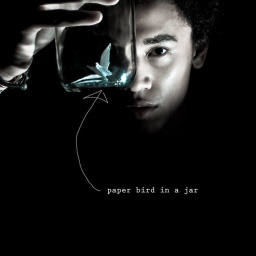
paper bird in a jar